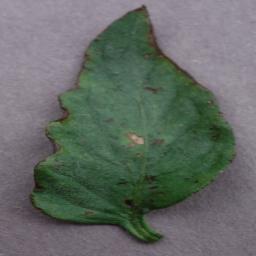
Label: Tomato___Bacterial_spot